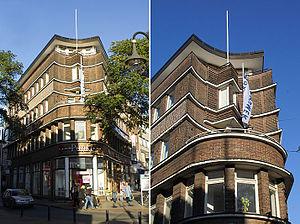
Le terme Expressionnisme de brique distingue une variante spécifique de l'architecture expressionniste utilisant la brique, les tuiles ou la brique vitrifiée comme matériaux de construction de prédilection. Les bâtiments répondant à ce style furent construits surtout dans les années 1920, et particulièrement en Allemagne.